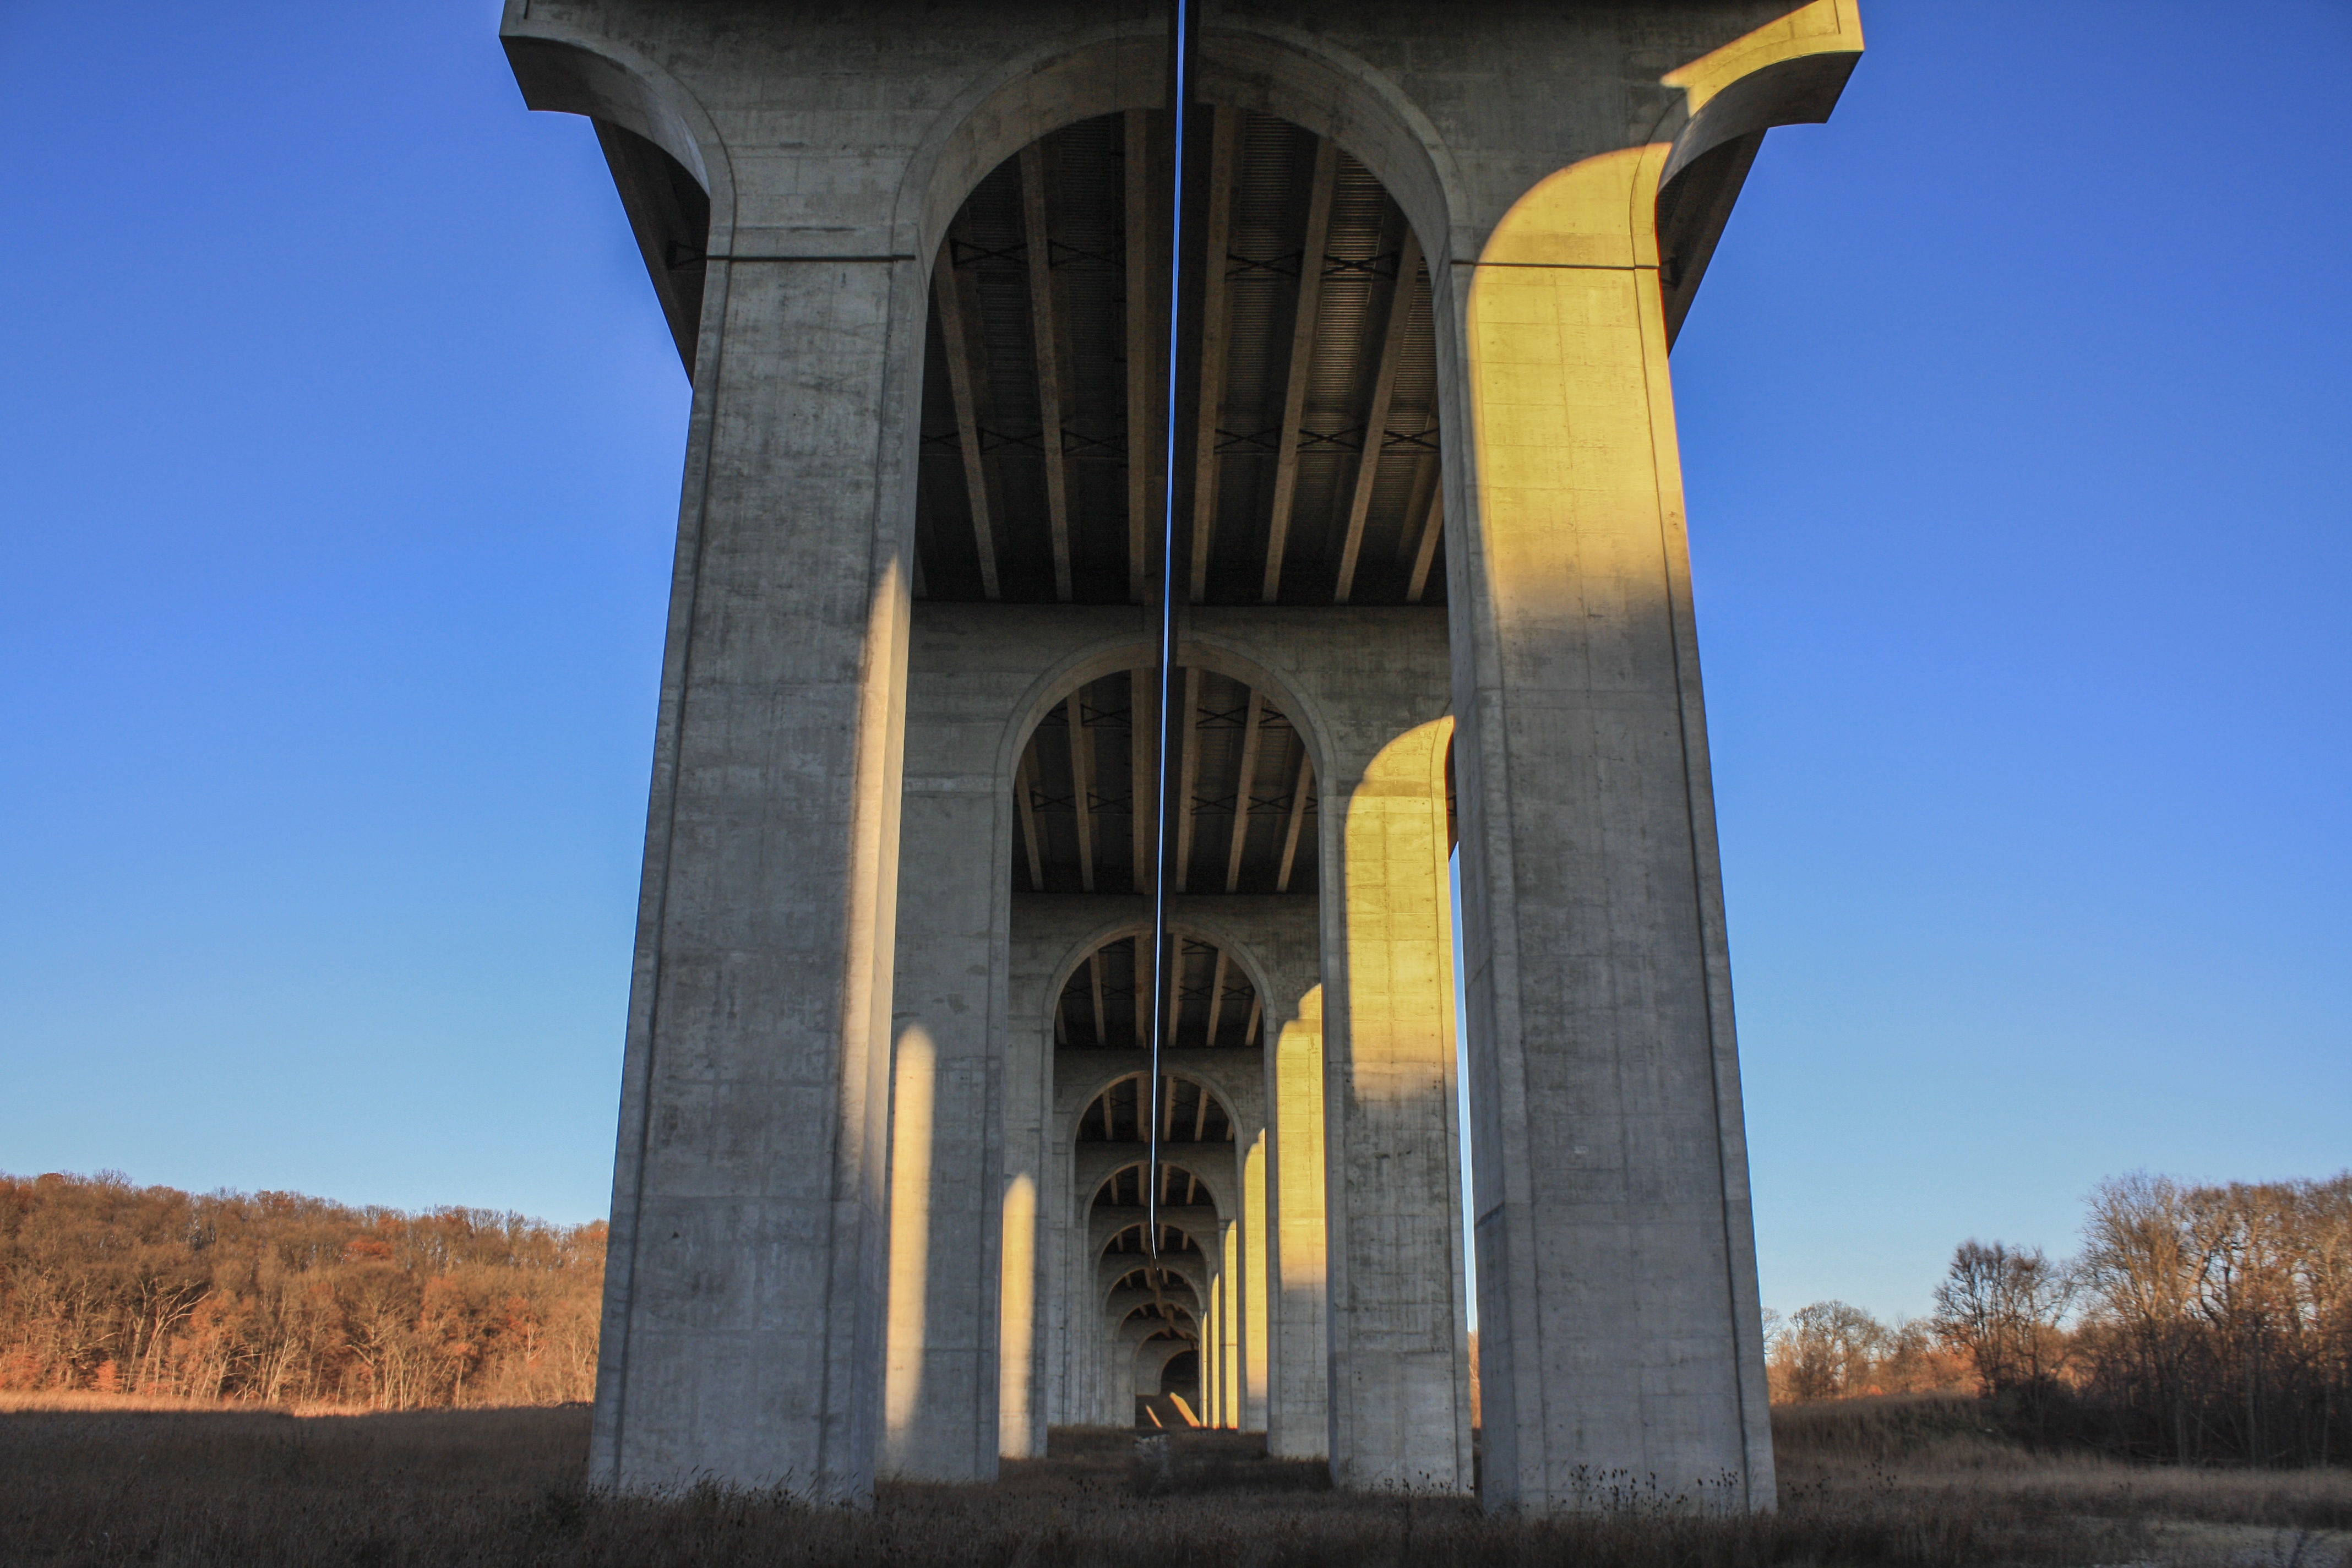
architecture, structure, road, bridge, highway, transport, arch, column, tower, landmark, concrete, up, supports